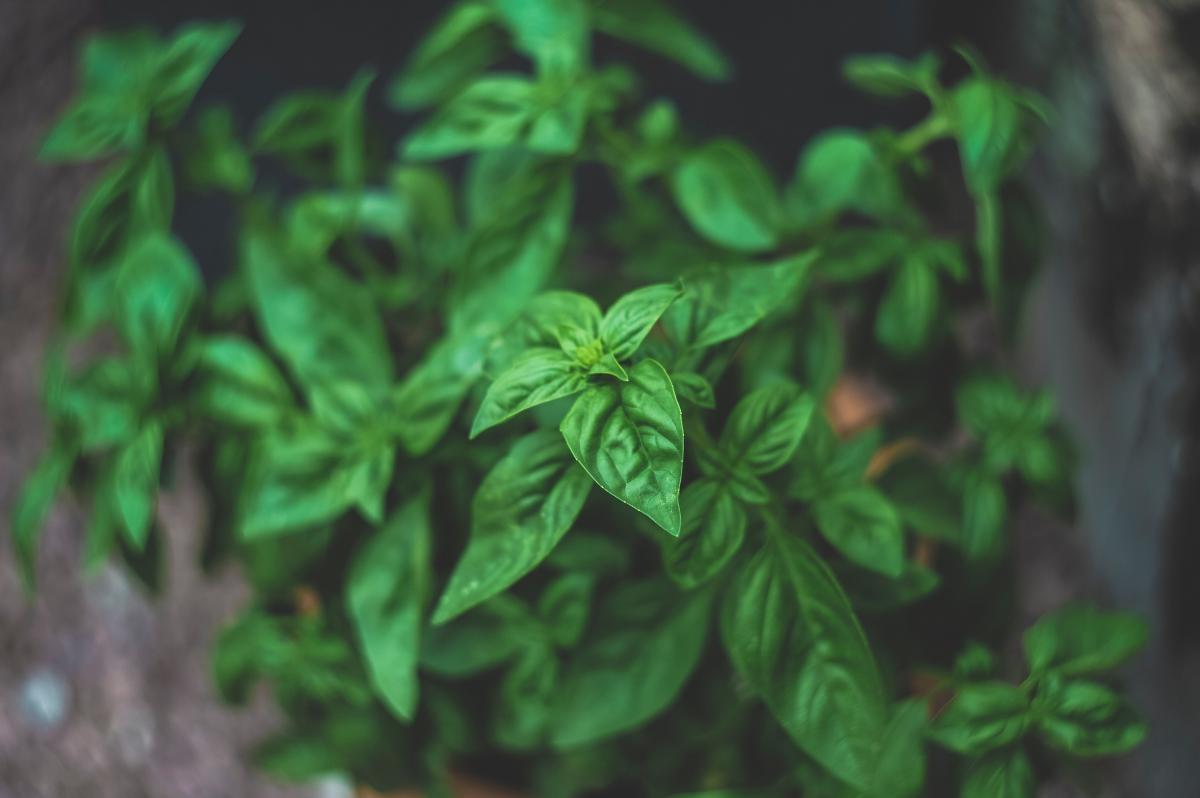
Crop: unknown
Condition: basil